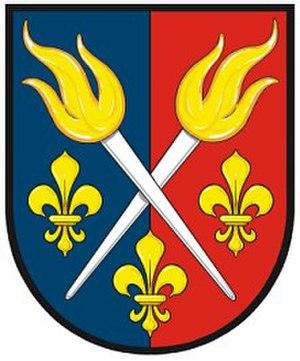
Vojtanov est une commune du district de Cheb, dans la région de Karlovy Vary, en Tchéquie. Sa population s'élevait à 220 habitants en 2018.